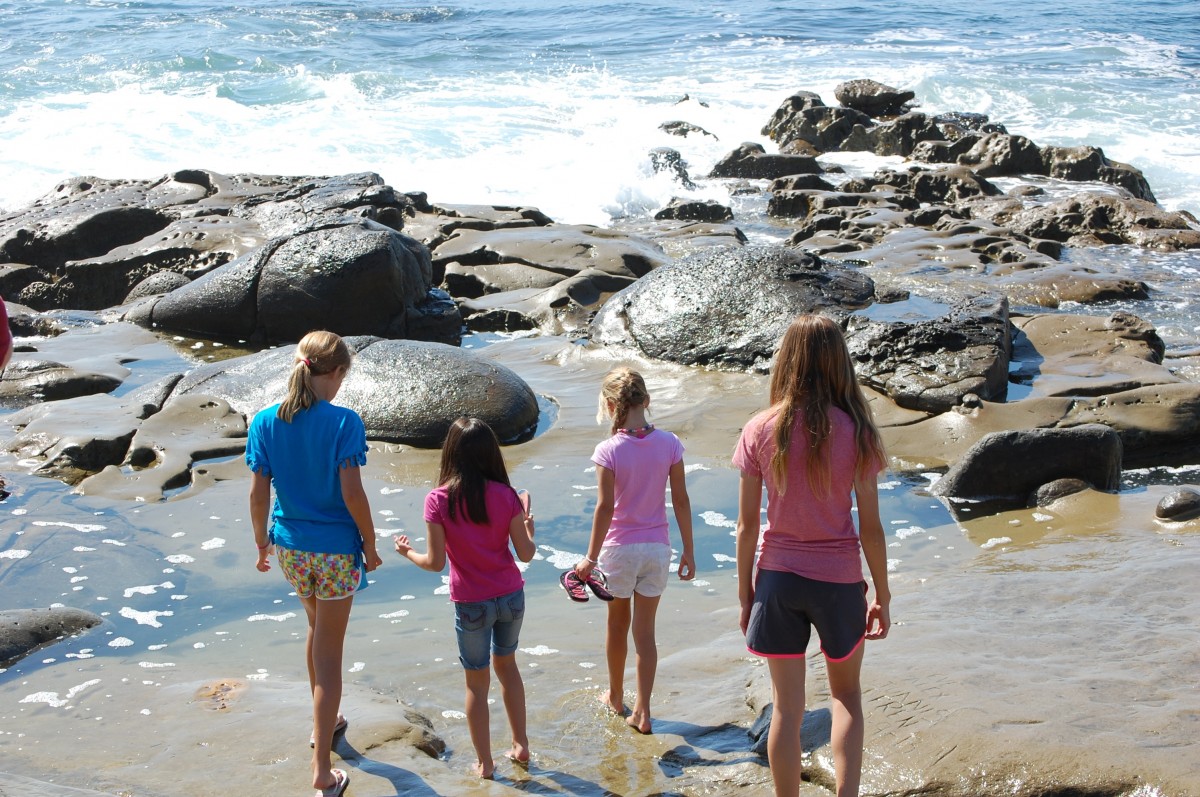
Tags: sea, coast, ocean, shore, vacation, bay, tourism, body of water